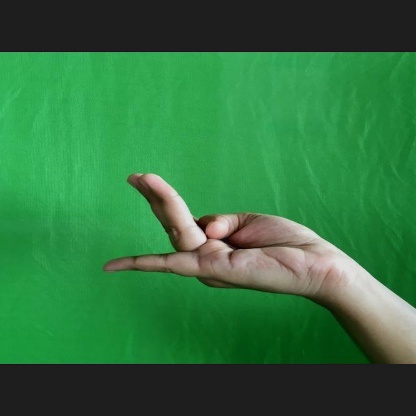
Mudra: Chaturam